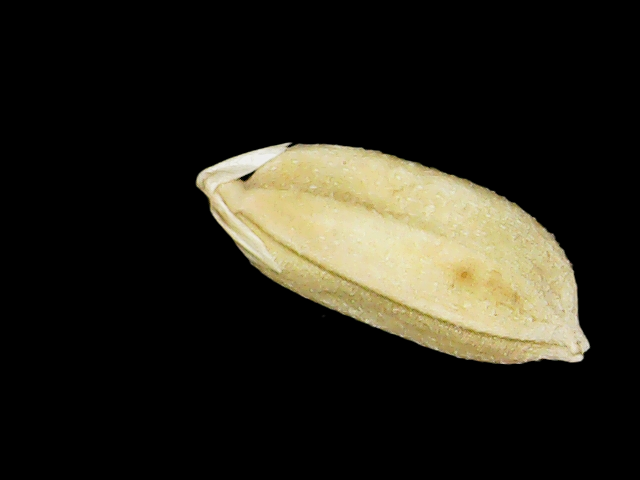
Rice variety: Binadhan08